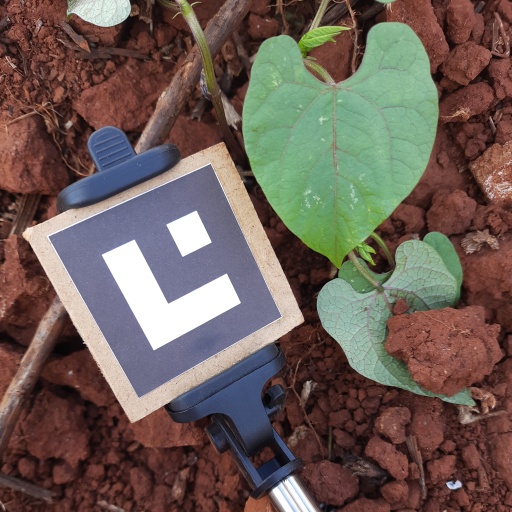
Observations: wavy surface, no eating holes, under shade